Starwood Hotels and Resorts

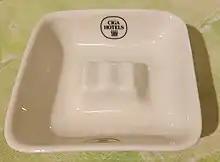
CIGA Hotels ashtray with the classic logo.

The Luxury Collection brand began on January 13, 1992, when ITC Sheraton designated 28 of its premier hotels and 33 of the Sheraton Towers, the luxury "hotel-within-a-hotel" facilities located within Sheraton's largest and most exclusive hotels, as the ITT Sheraton Luxury Collection.